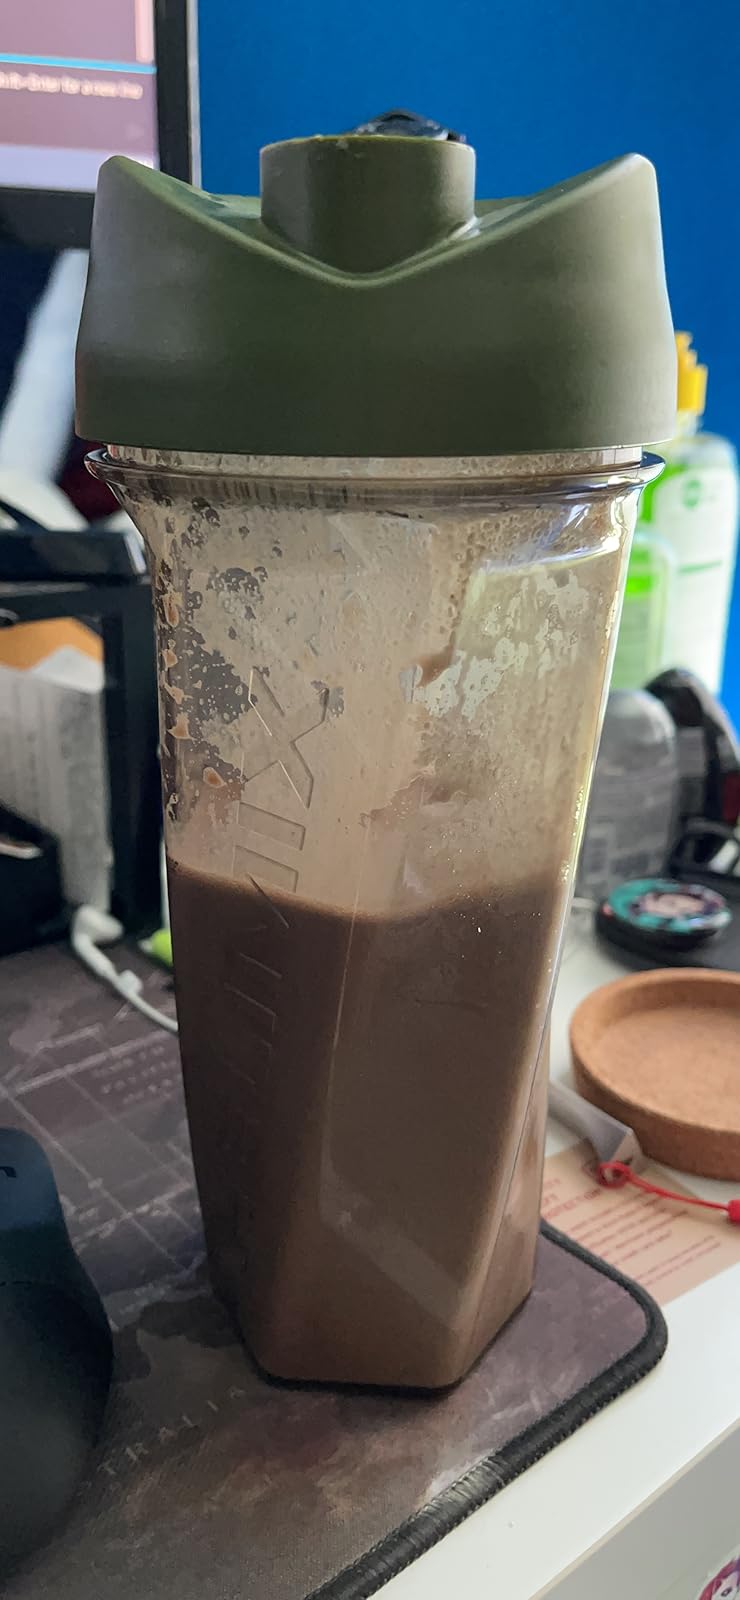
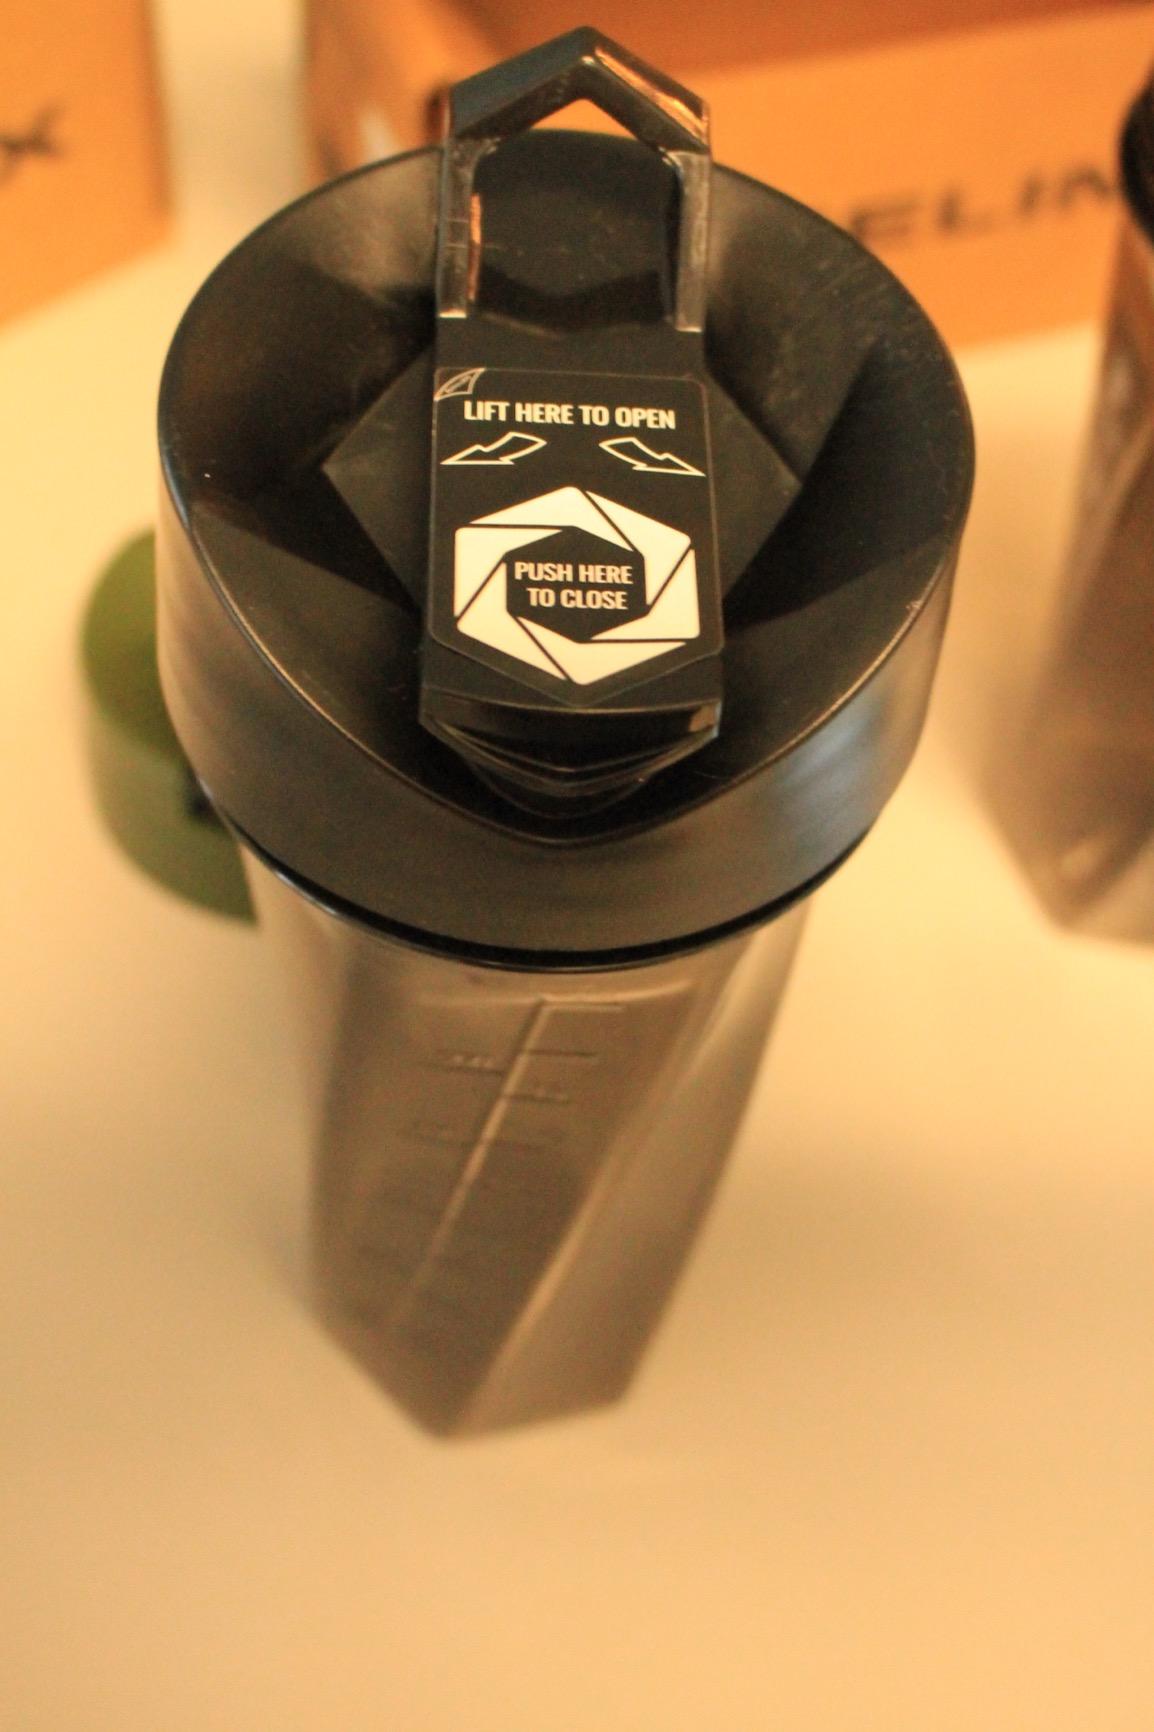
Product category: items_blender
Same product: no